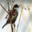
Label: bird